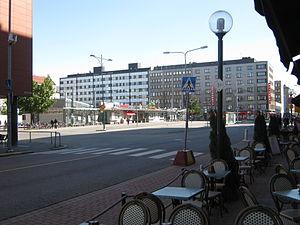
La place du marché de Pori est une place carrée au centre de Pori en Finlande.